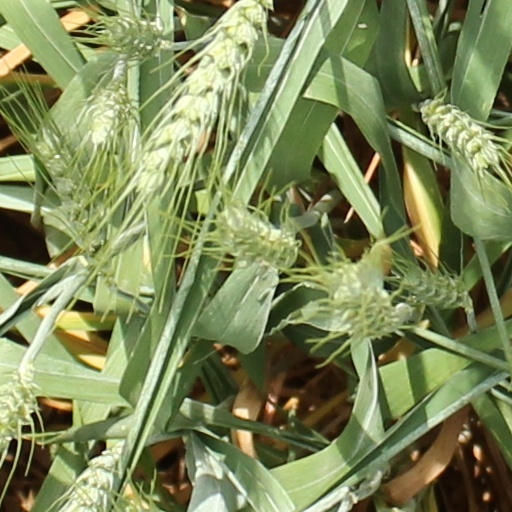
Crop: wheat